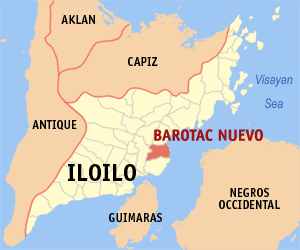
Barotac Nuevo est une municipalité de la province d'Iloilo, aux Philippines.